Habib Bourguiba

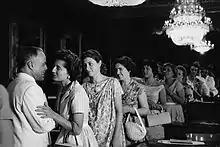
Wives of Tunisian personalities greeting Habib Bourguiba.

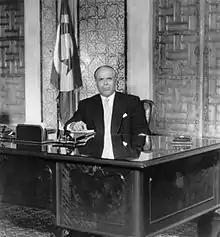
Bourguiba sitting at his desk in Carthage.

To avoid his reinstatement by opponents, Bourguiba was evacuated from Carthage Palace, a few days after 7 November 1987, to be transferred into a house in Mornag then, to Monastir, on 22 October 1988 where he enjoyed medical assistance. He stated being well treated by the new regime. Suffering from numerous health problems, including slurred speech and attention deficits, Bourguiba went through serious diseases during the 1990s. He was, sometimes, visited by foreigners and President Ben Ali.